List of Australian wine grape varieties

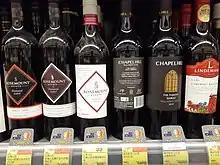
A selection of Australian varietals on sale in Hong Kong

Australia has over 160 grape varieties distributed on 146,244 hectares (ha) across all six states, South Australia, New South Wales, Victoria, Western Australia, Tasmania and Queensland (see Australian wine). These activities are concentrated largely in the southern part of the continent where the "terroir" - that is, soil types, local climate, availability of irrigation and so on - is suited to viticulture.